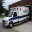
Label: ambulance